The Fairy Aurora

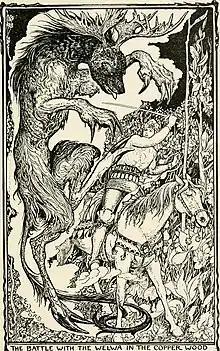
Petru fights the chimeric Welva in the wood. Illustration by H. Justice Ford (Violet Fairy Book).

After crossing the desert, Petru and the horse reach a copper forest and traverse it. The flowers cry out to him to pick one of them, but the horse dissuades him because they are cursed and will summon the Welwa, a chimeric monster of the wood. Petru decides to face the Welwa and picks up a flower. The monster appears to face the prince, and they engage in combat for days. Being locked in fierce combat, both pant, and gasp for breath, but Petru's horse encourages him to keep fighting. On the third day of battle, Petru throws the horse's bridle on the Welwa and the creature turns into a horse. The animal thanks Petru for releasing him from a curse, and rubs his nose against Petru's mount (the horse's brother).